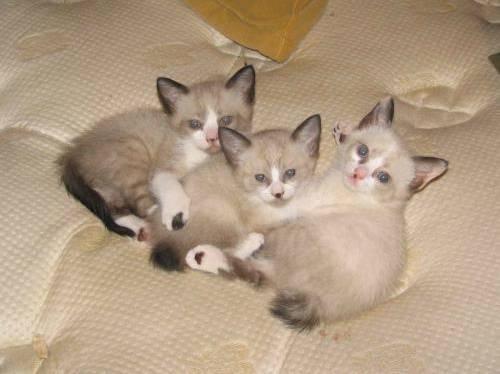
cat